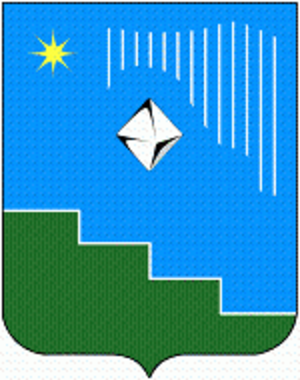
Oudatchny est une ville de la république de Sakha, en Russie. Sa population s'élevait à 11 835 habitants en 2017